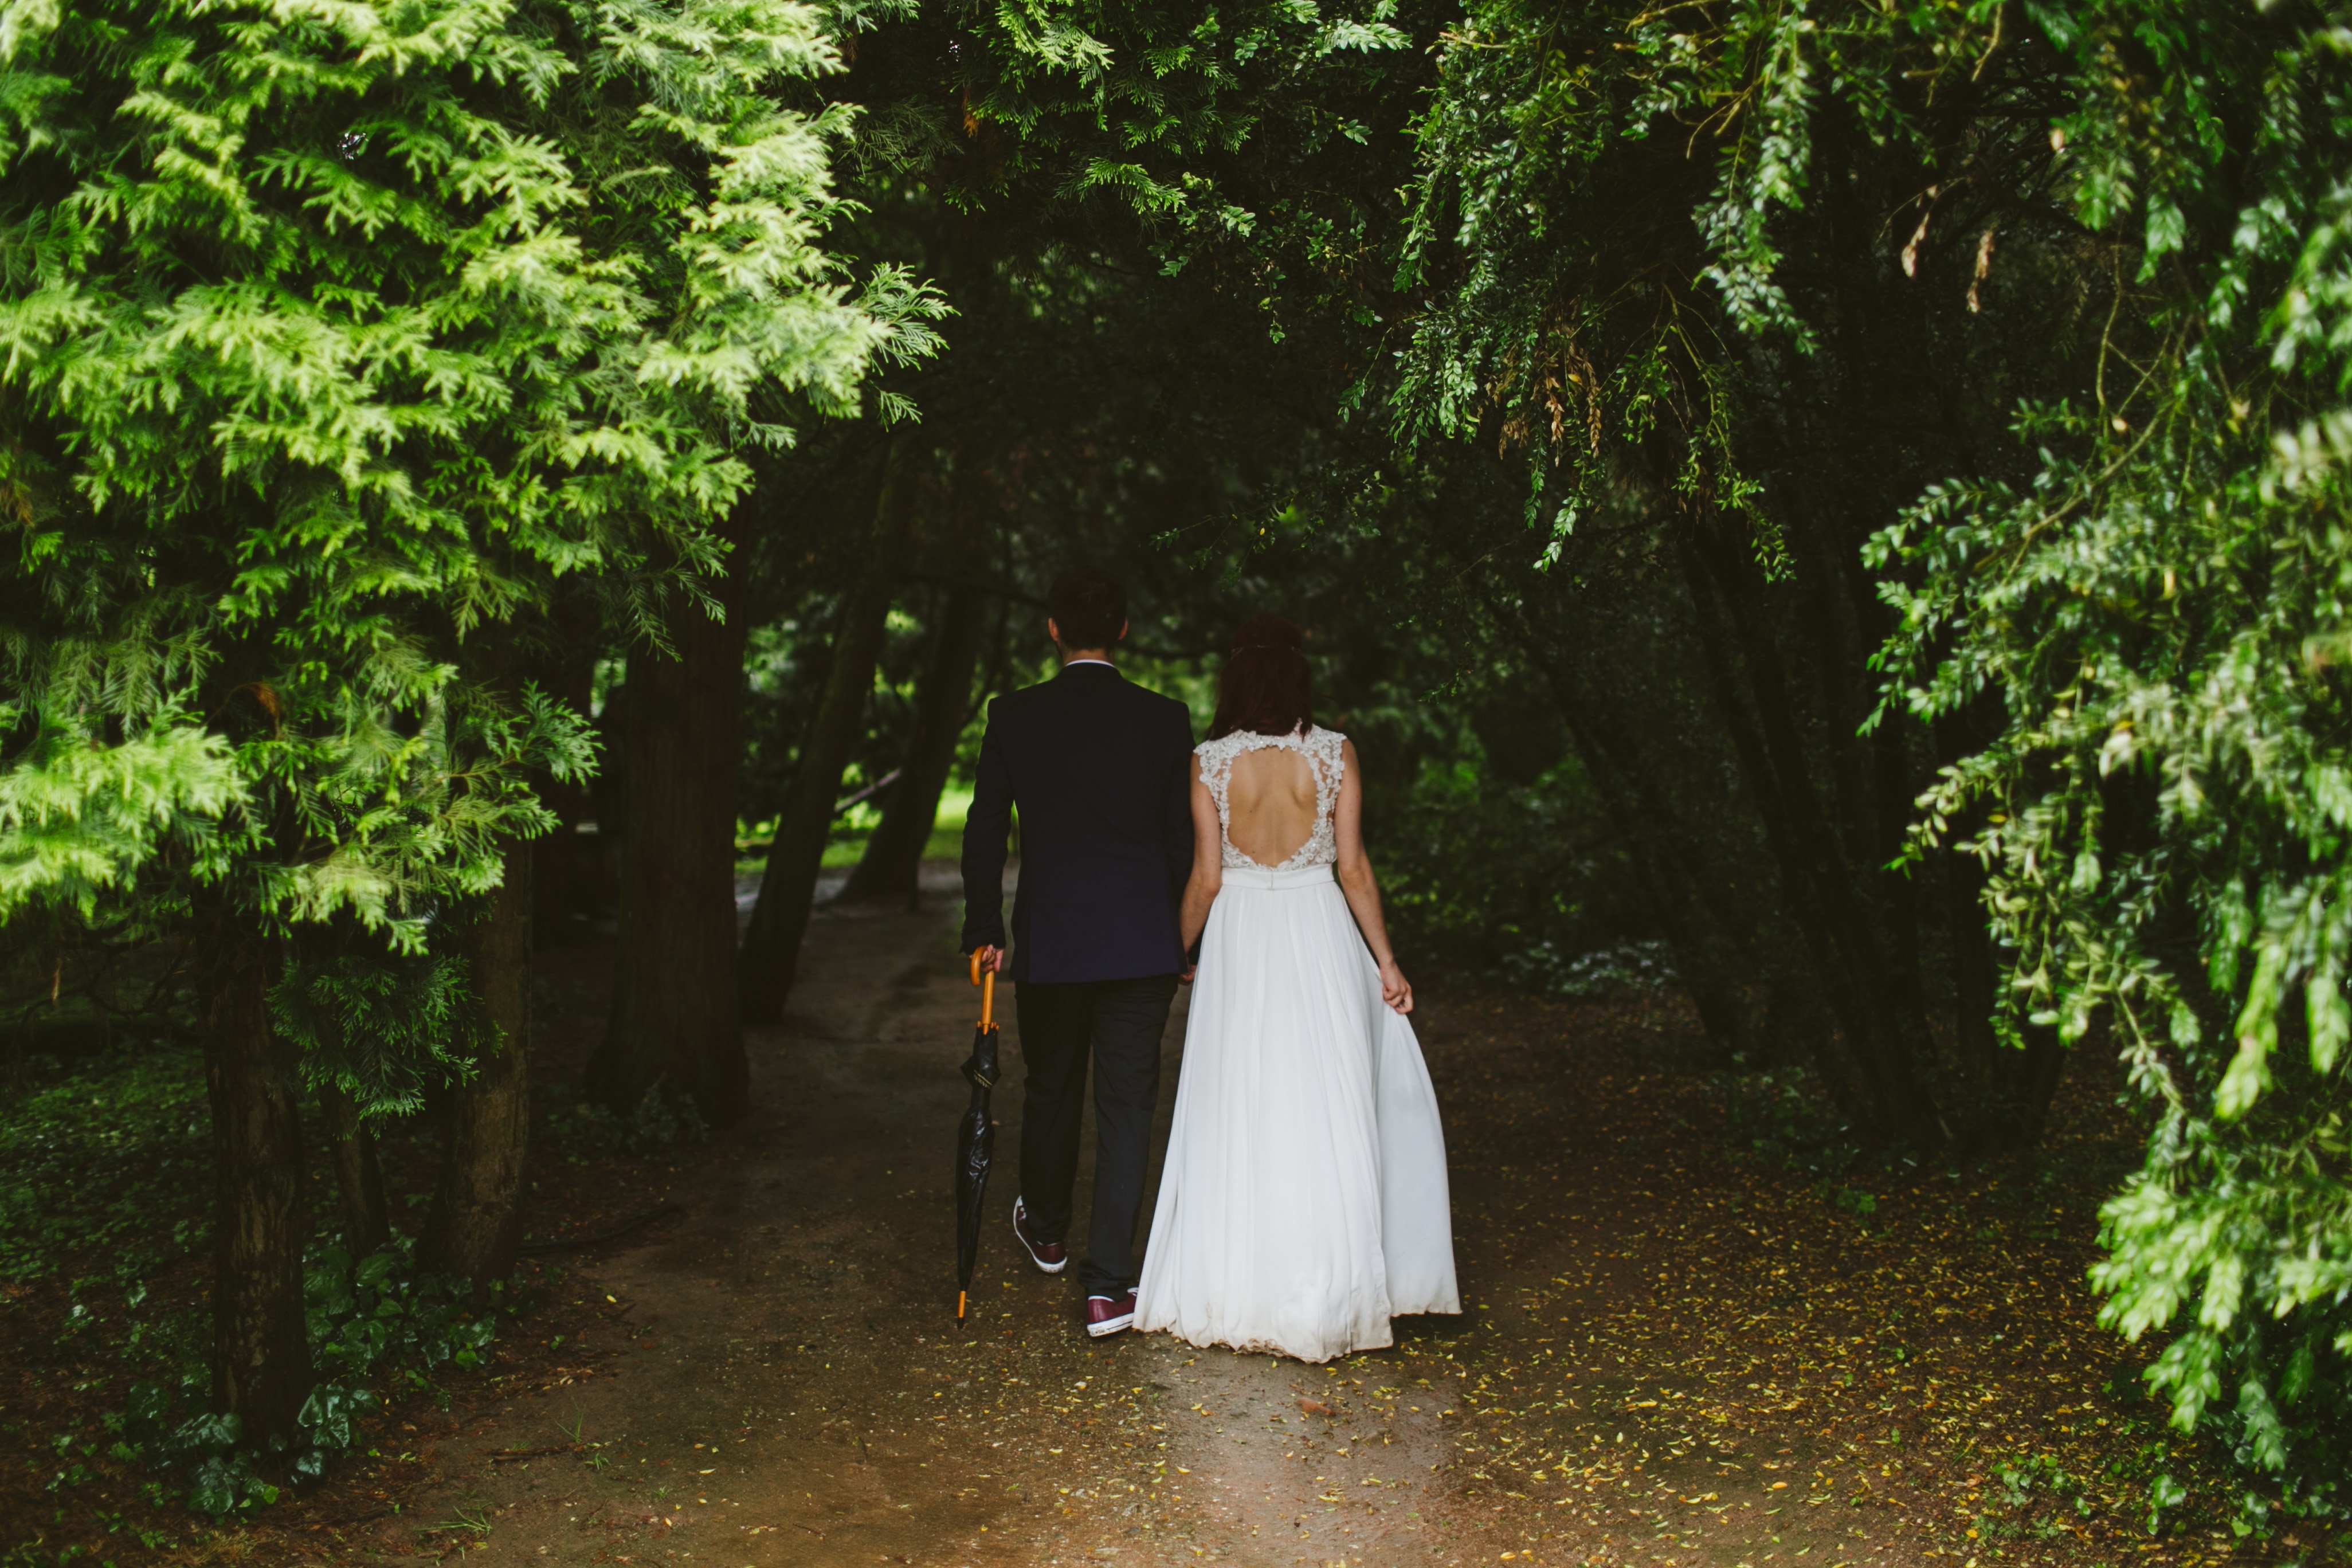
tree, forest, path, flower, green, backyard, wedding, bride, groom, ceremony, dress, photograph, woodland